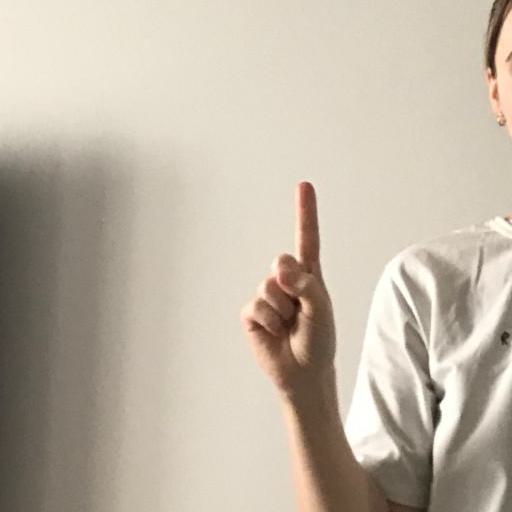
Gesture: one